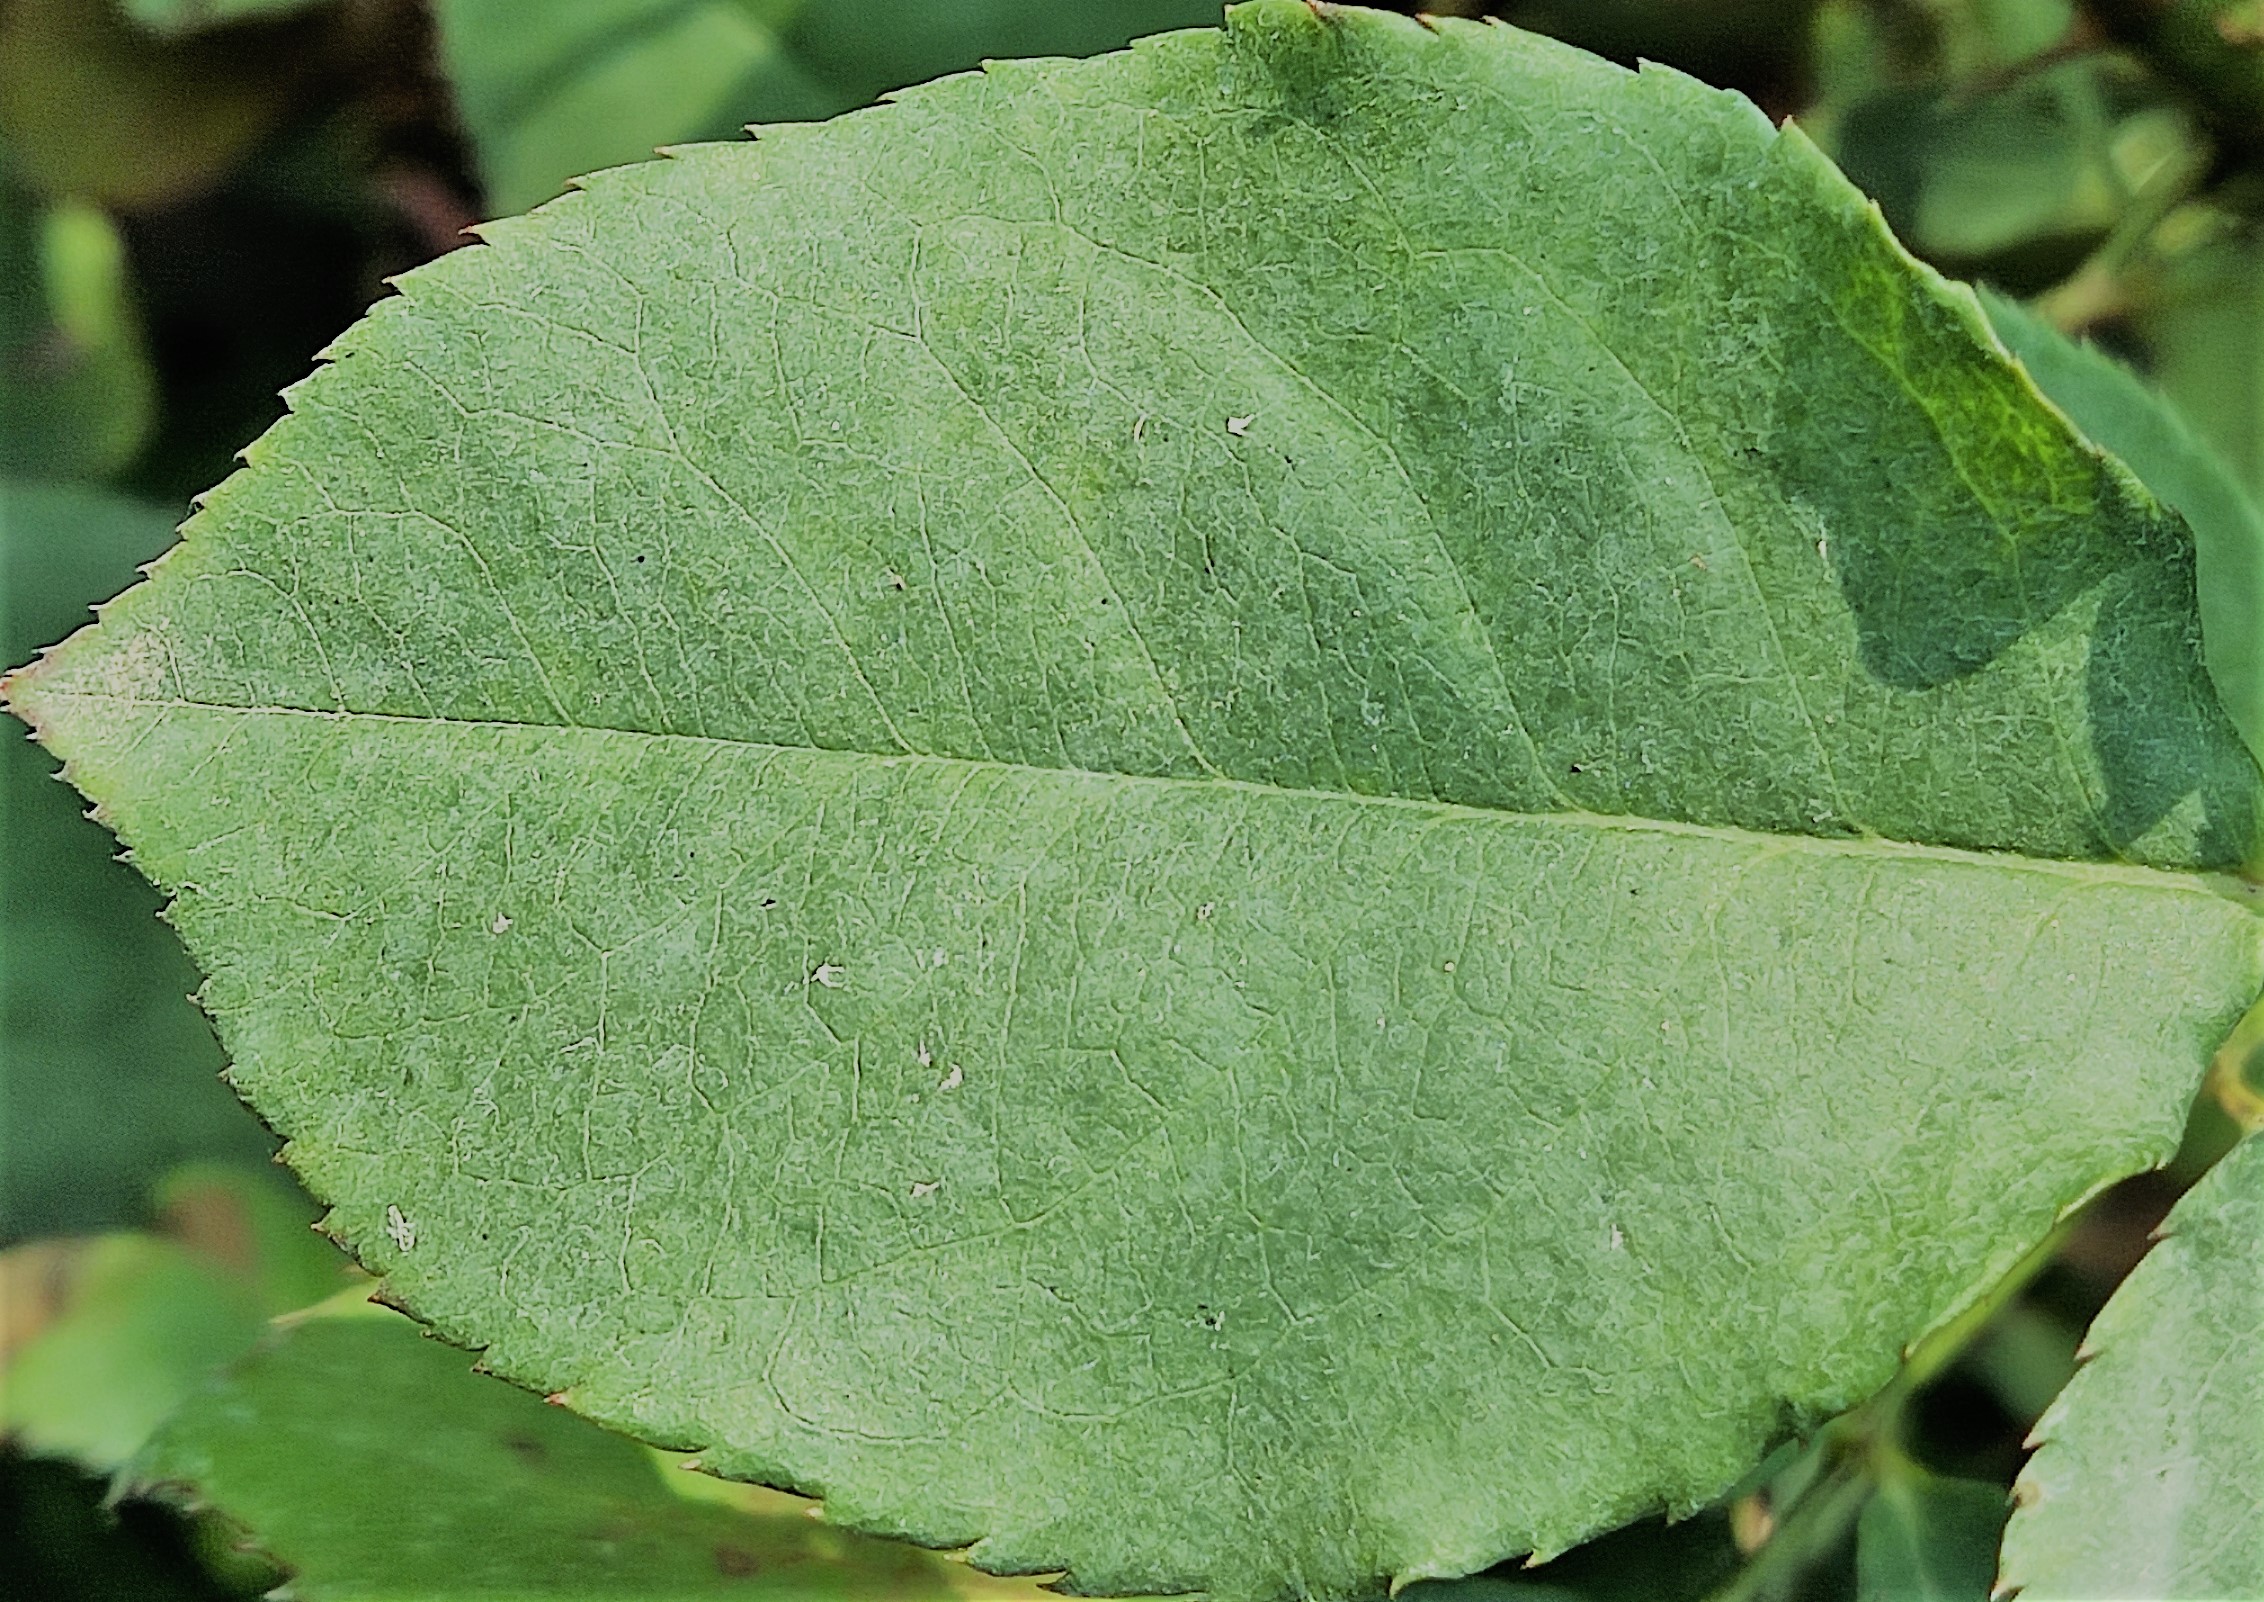
Label: Fresh Leaf